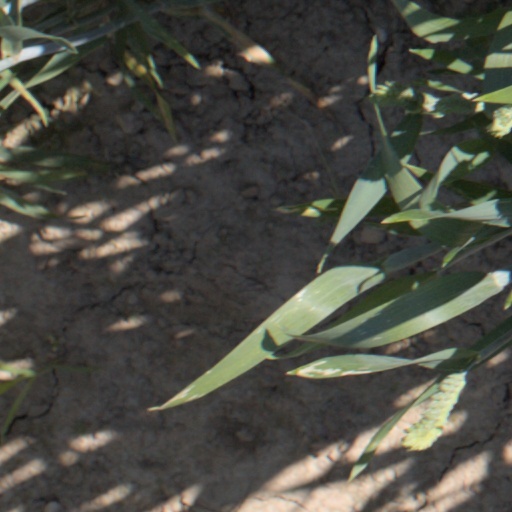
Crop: wheat